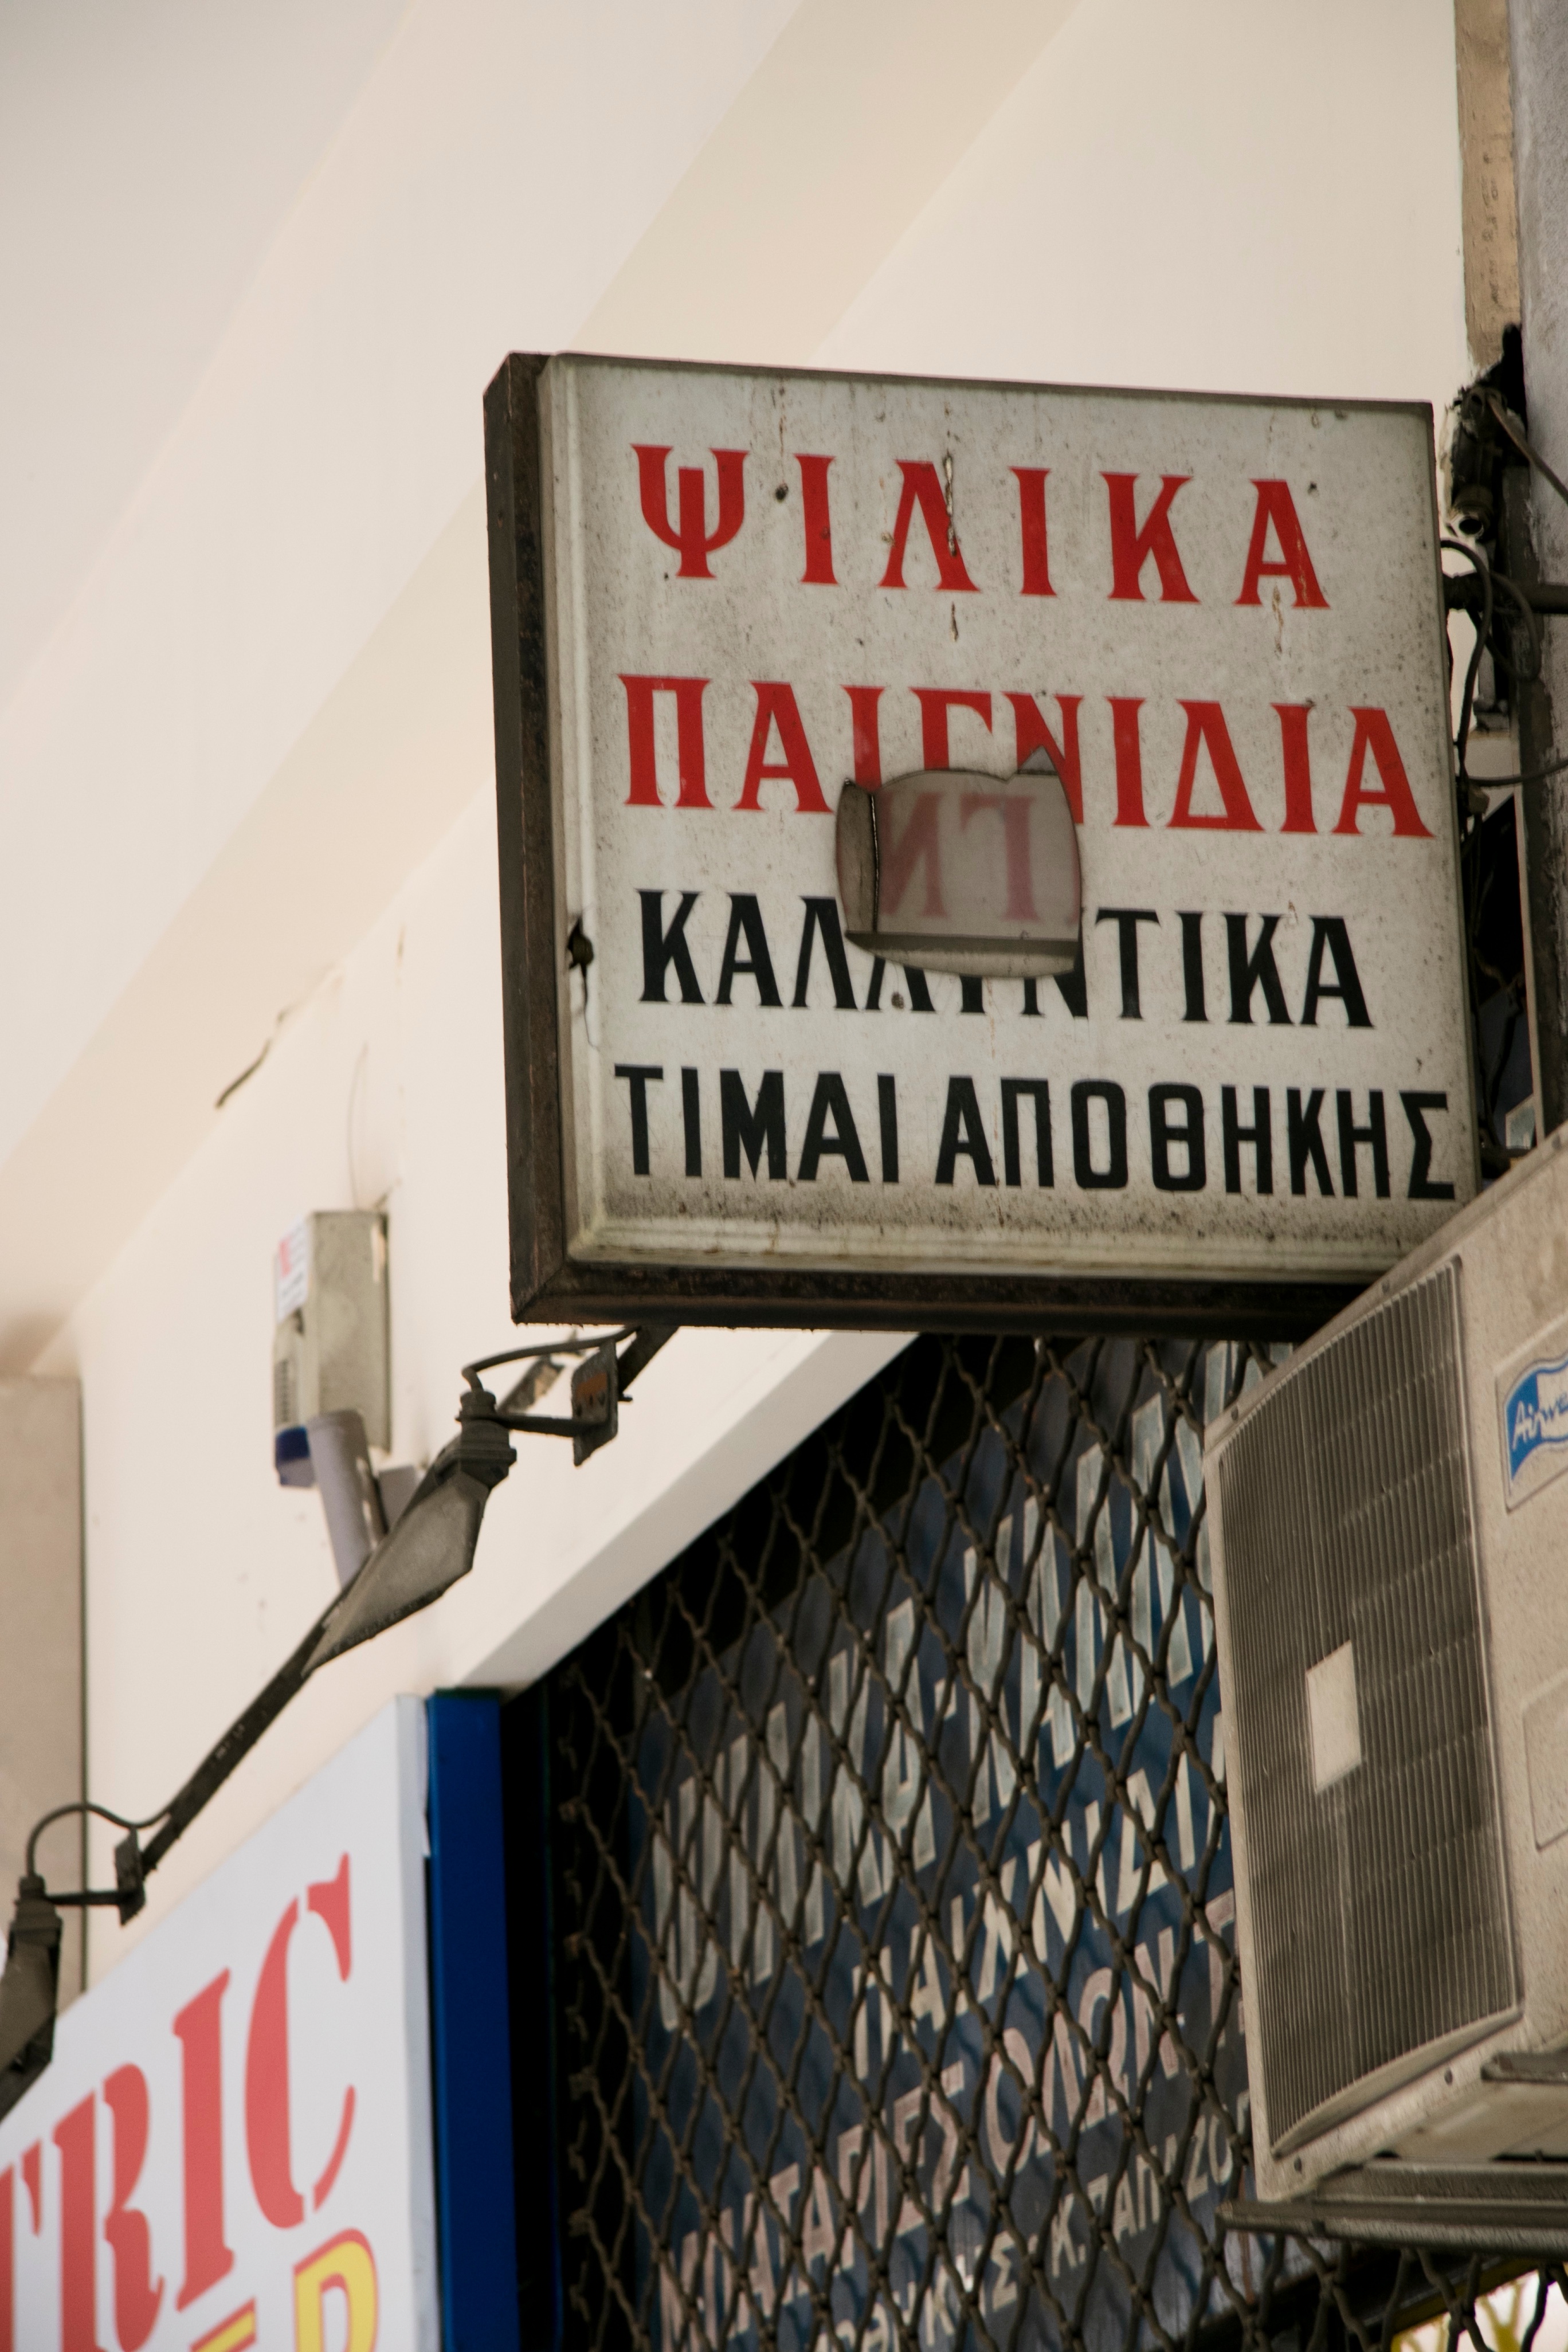
advertising, sign, banner, signage, brand